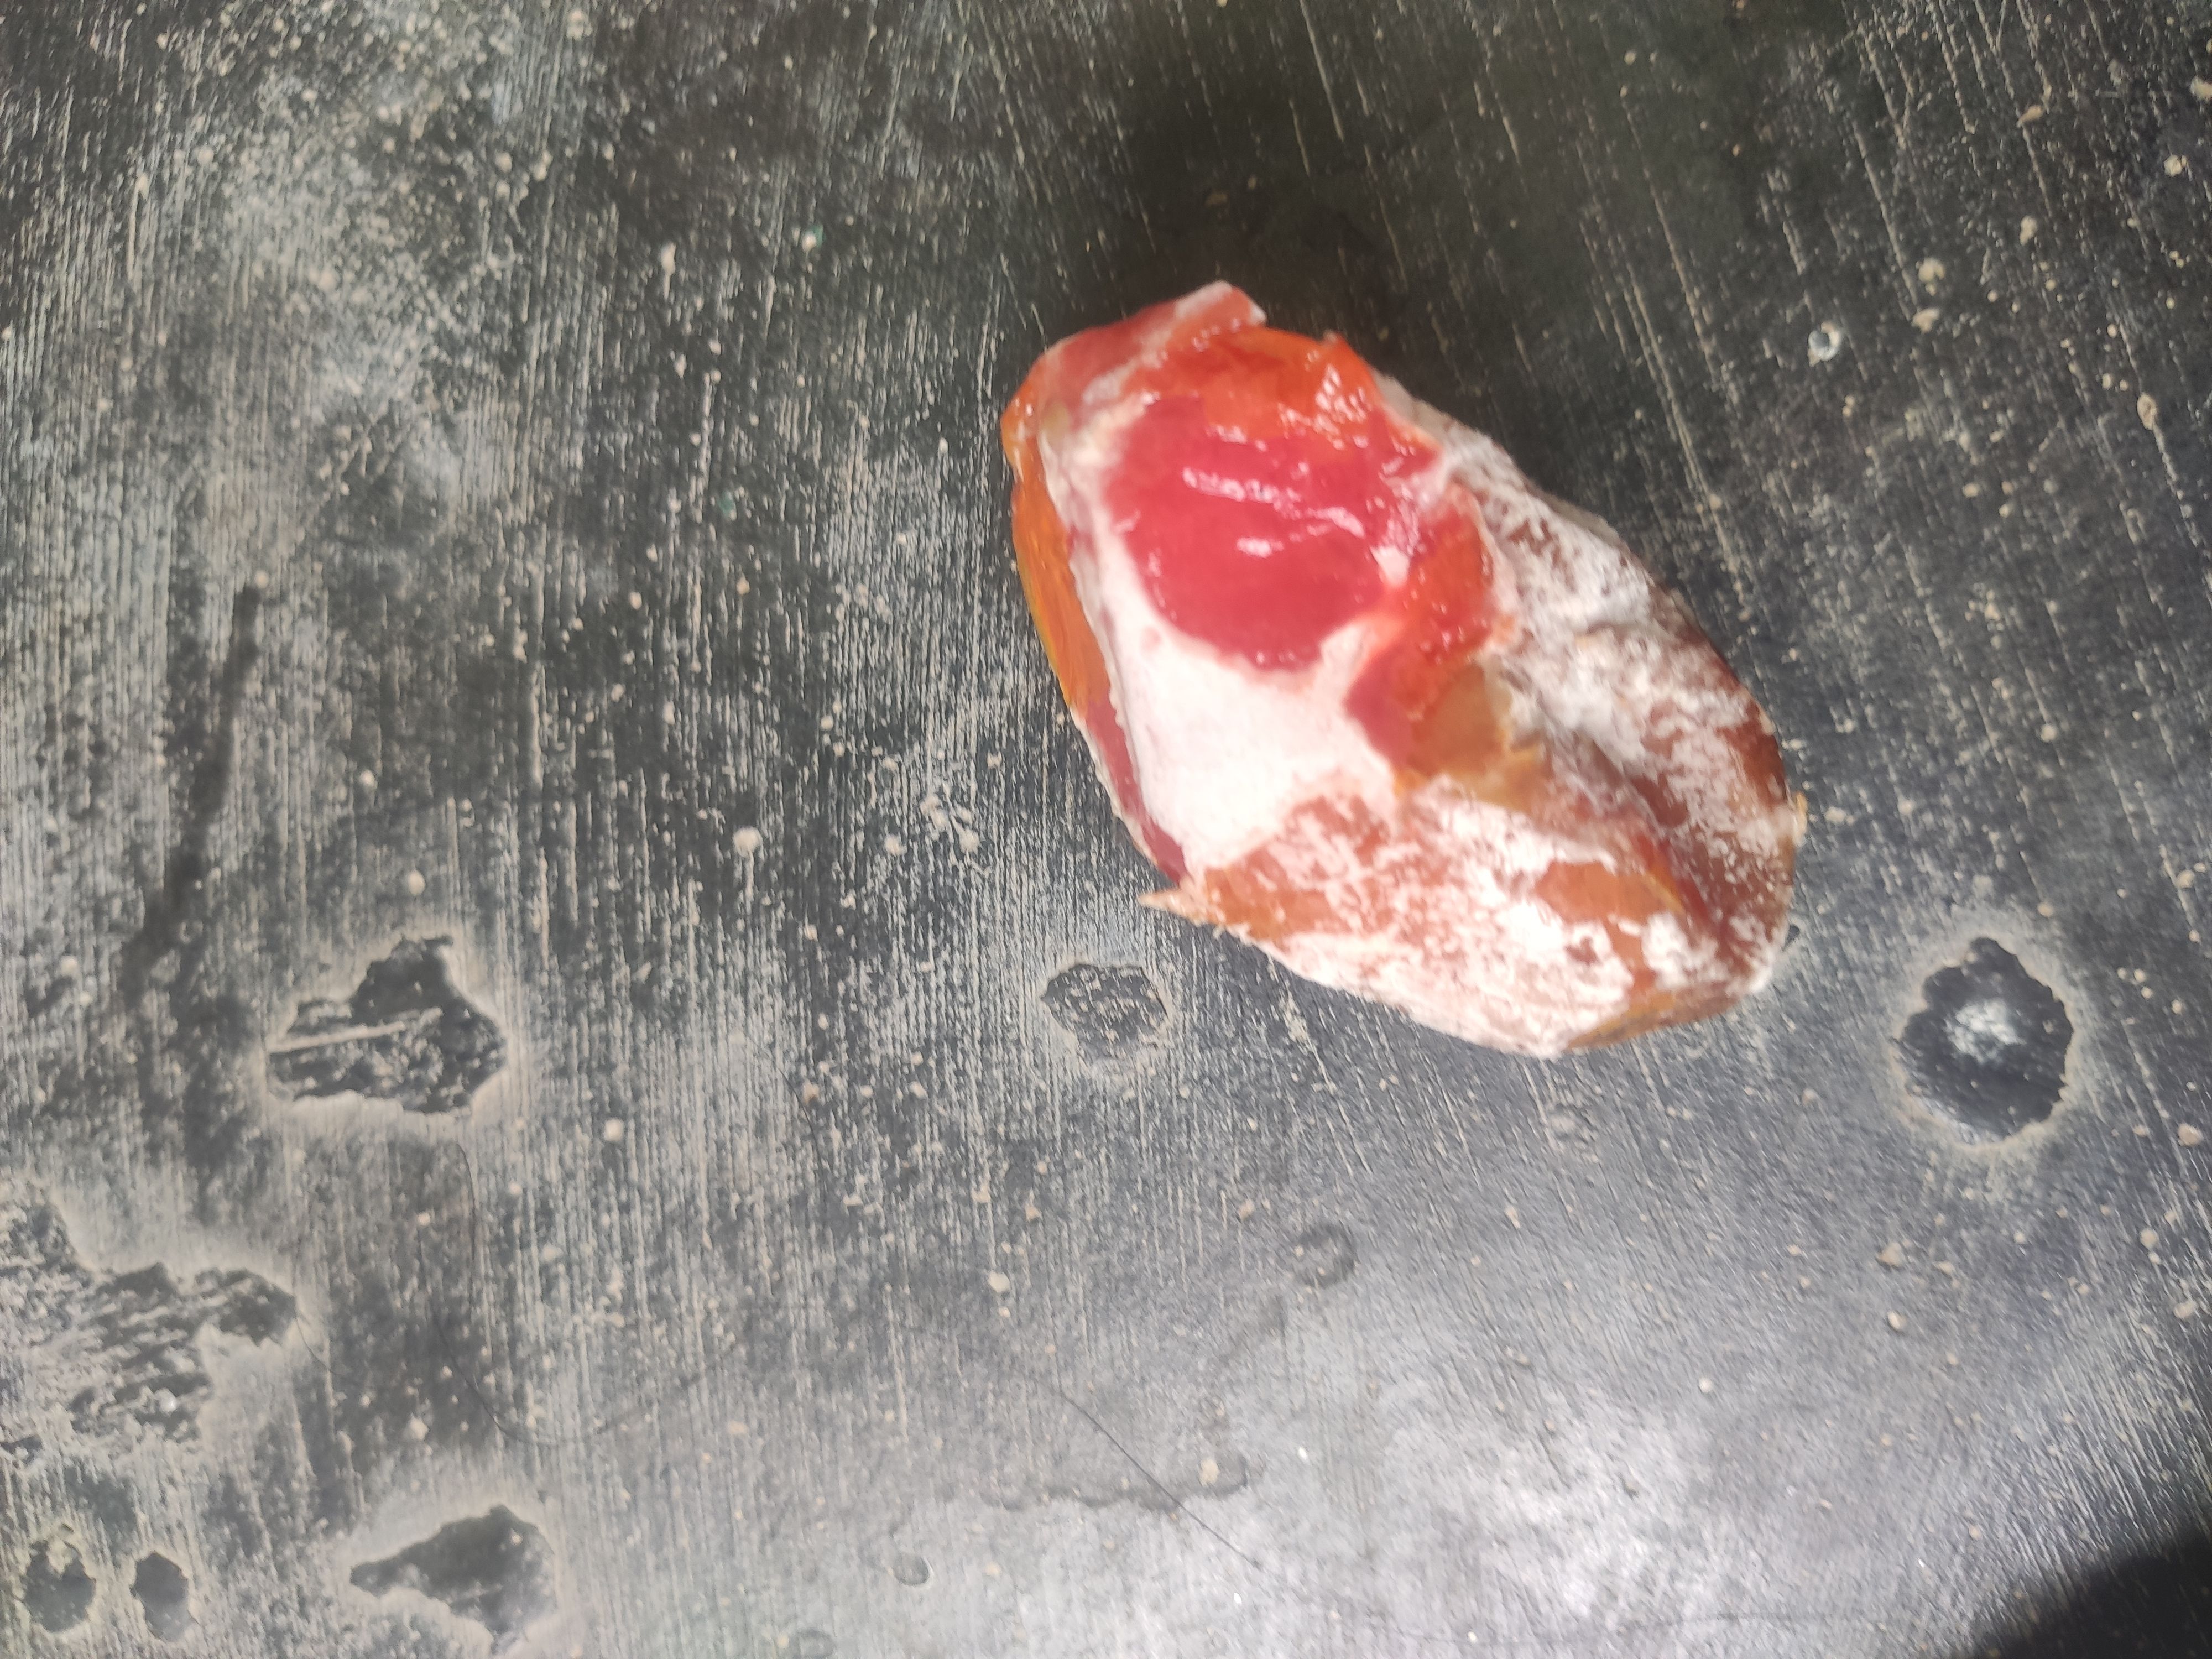
Fruit: tomatoes
Grade: 3rd-grade